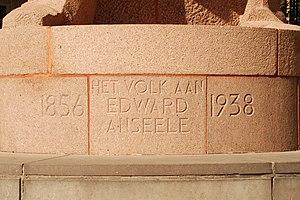
Belgique - Gand - place de France (Frankrijkplein) - Monument Anseele This photo of immovable heritage has been taken in the Flemish Region
Le Monument Édouard Anseele est un monument de style expressionniste érigé à la mémoire du leader socialiste gantois Édouard Anseele au centre de la ville de Gand, dans la province de Flandre-Orientale en Belgique.